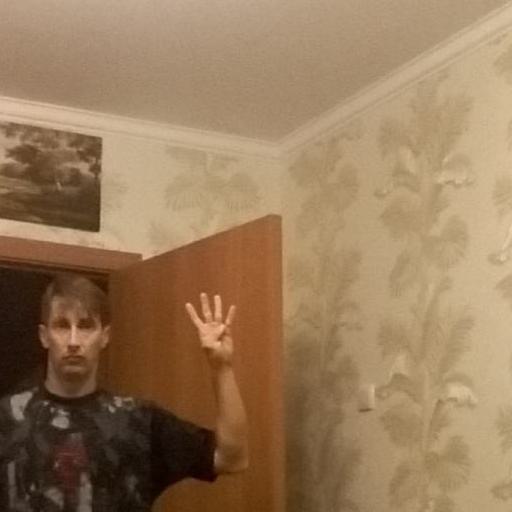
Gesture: four